Yehiel Rabinowitz

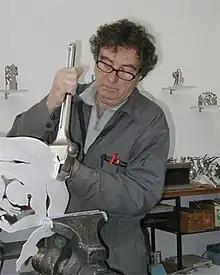
Yehiel Rabinowitz at work.

Yehiel Rabinowitz (born March 1939) is a Paris-based sculptor and painter. He has created a number of mural paintings and ceramic tile murals in public and private spaces throughout France, Spain, and Belgium. He is also responsible for creating sculptures out of sheets of aluminum and stainless steel in public and private spaces in France and Canada, such as “Les Otimistes” in Fougères, France. Rabinowitz began practicing art as a profession in the 1960s and rose to prominence through the 1970s, 1980s, 1990s, and 2000s.